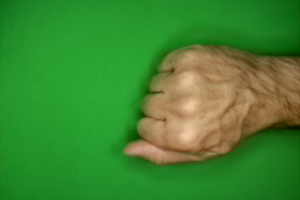
Label: rock